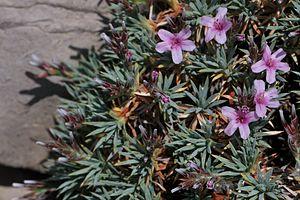
Le mont Hermon est une montagne de l'Anti-Liban, culminant à 2 814 mètres d'altitude.